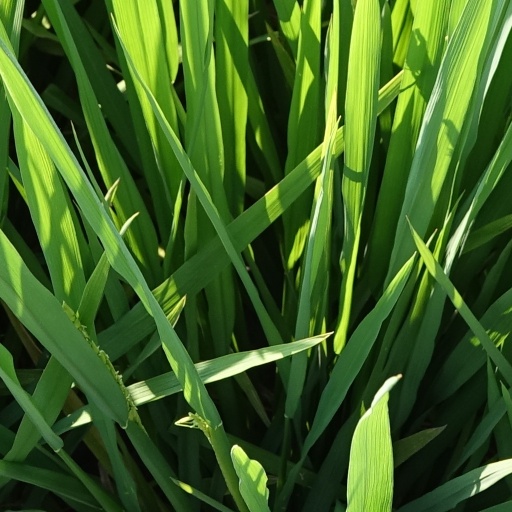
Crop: rice